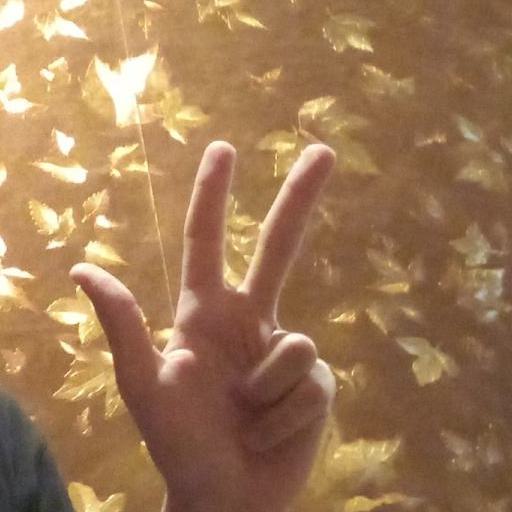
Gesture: three2